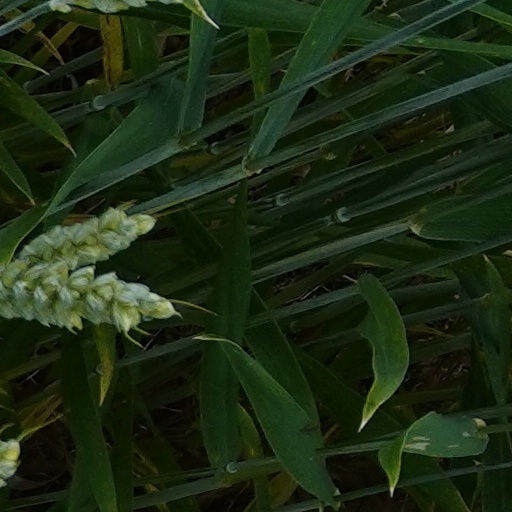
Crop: wheat